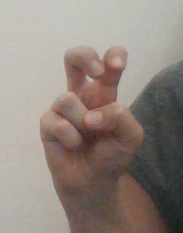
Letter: toot